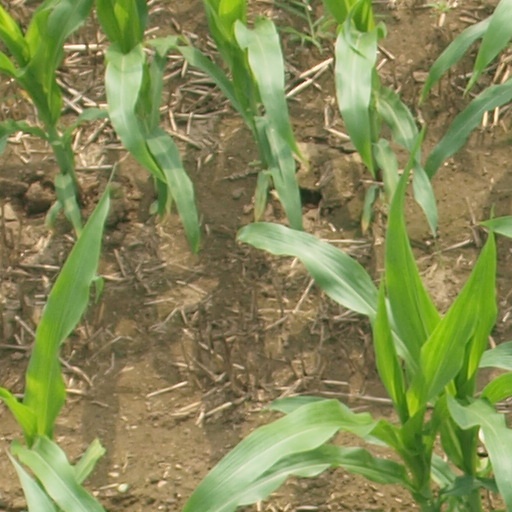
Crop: maize; corn